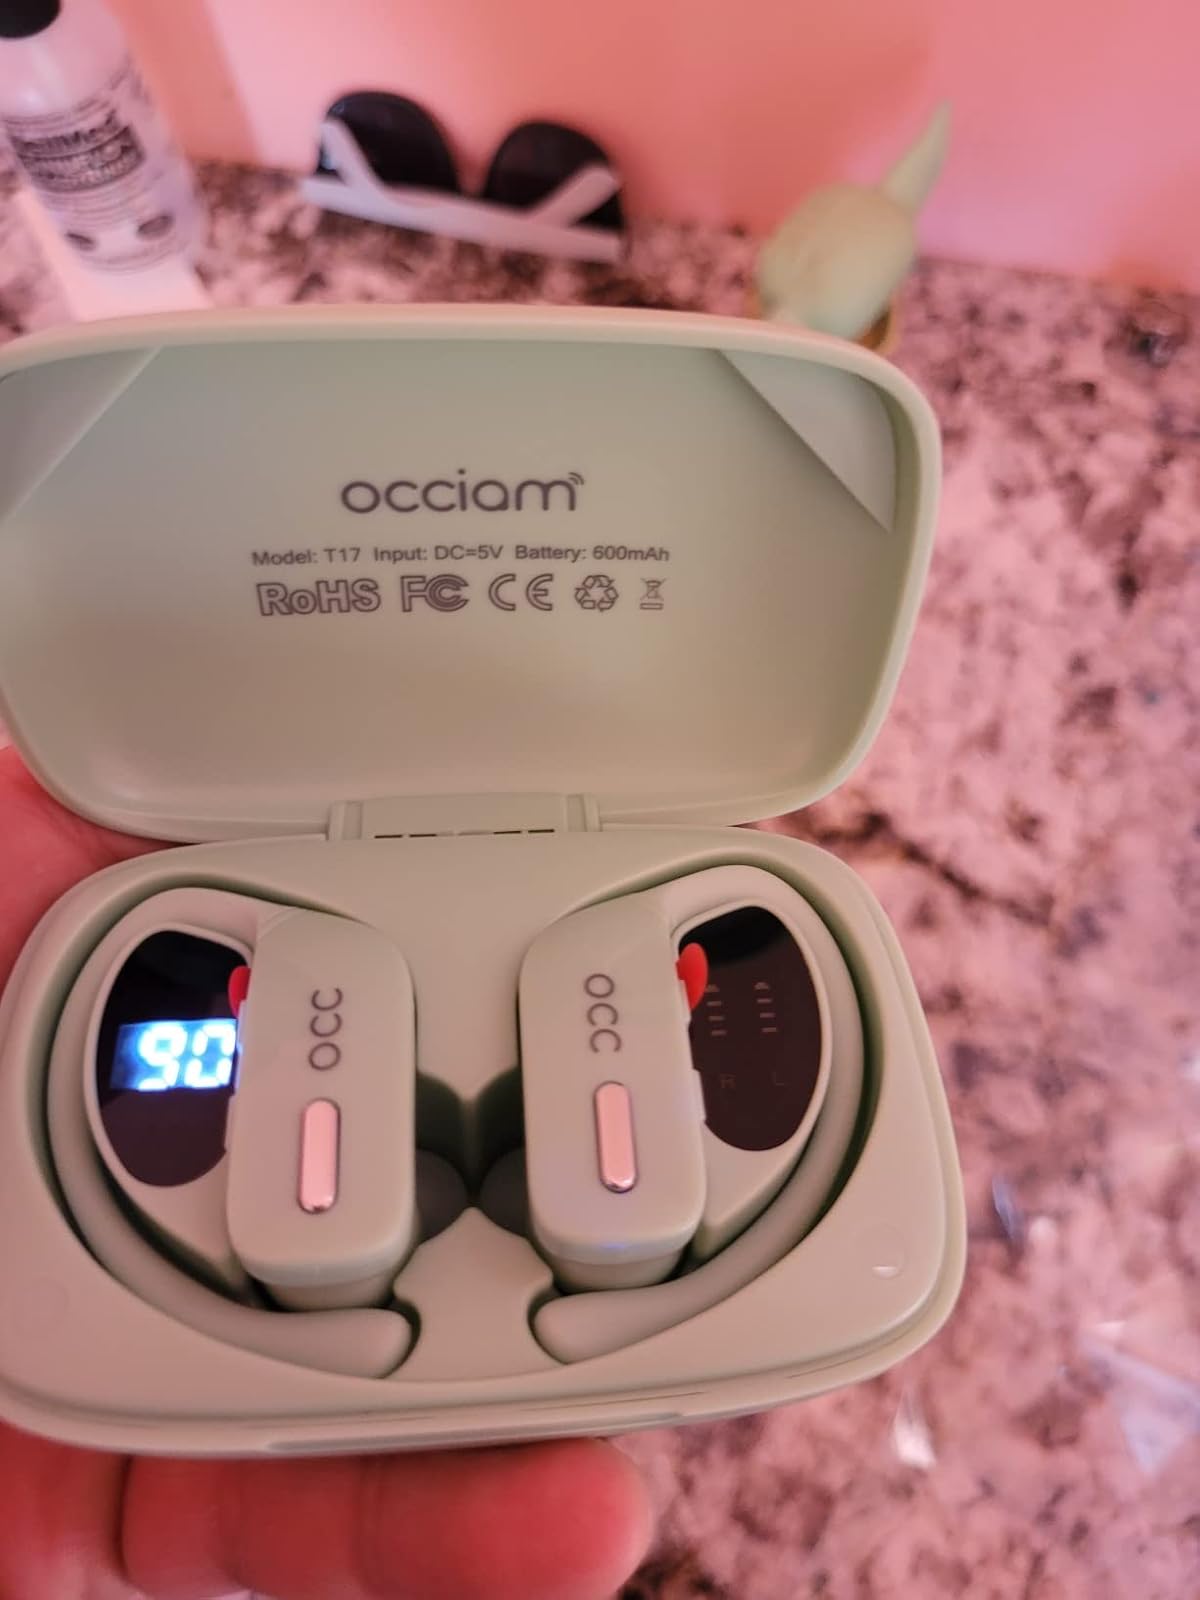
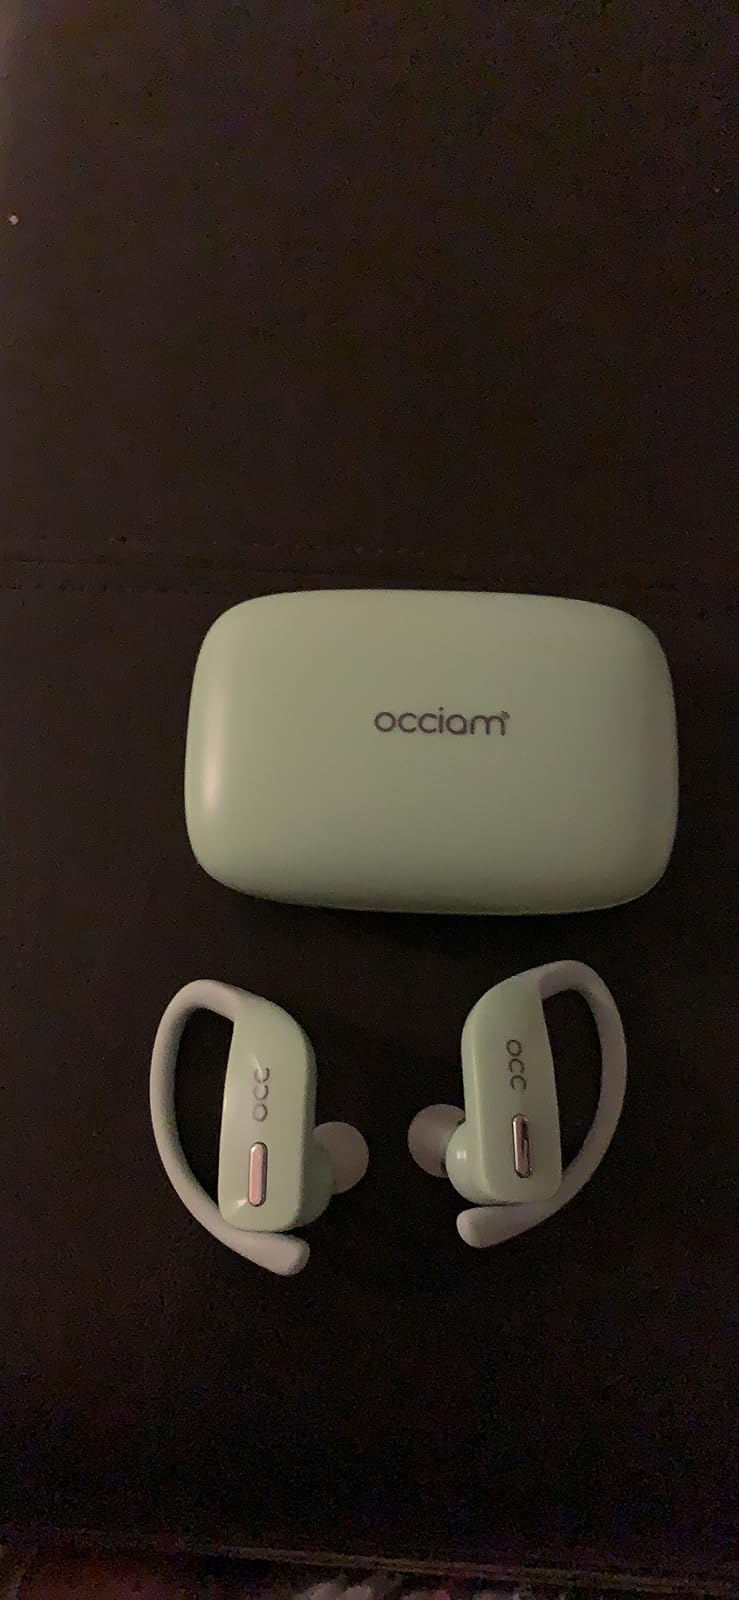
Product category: earbuds
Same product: yes